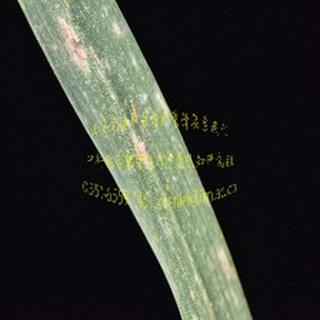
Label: wheat_mildew